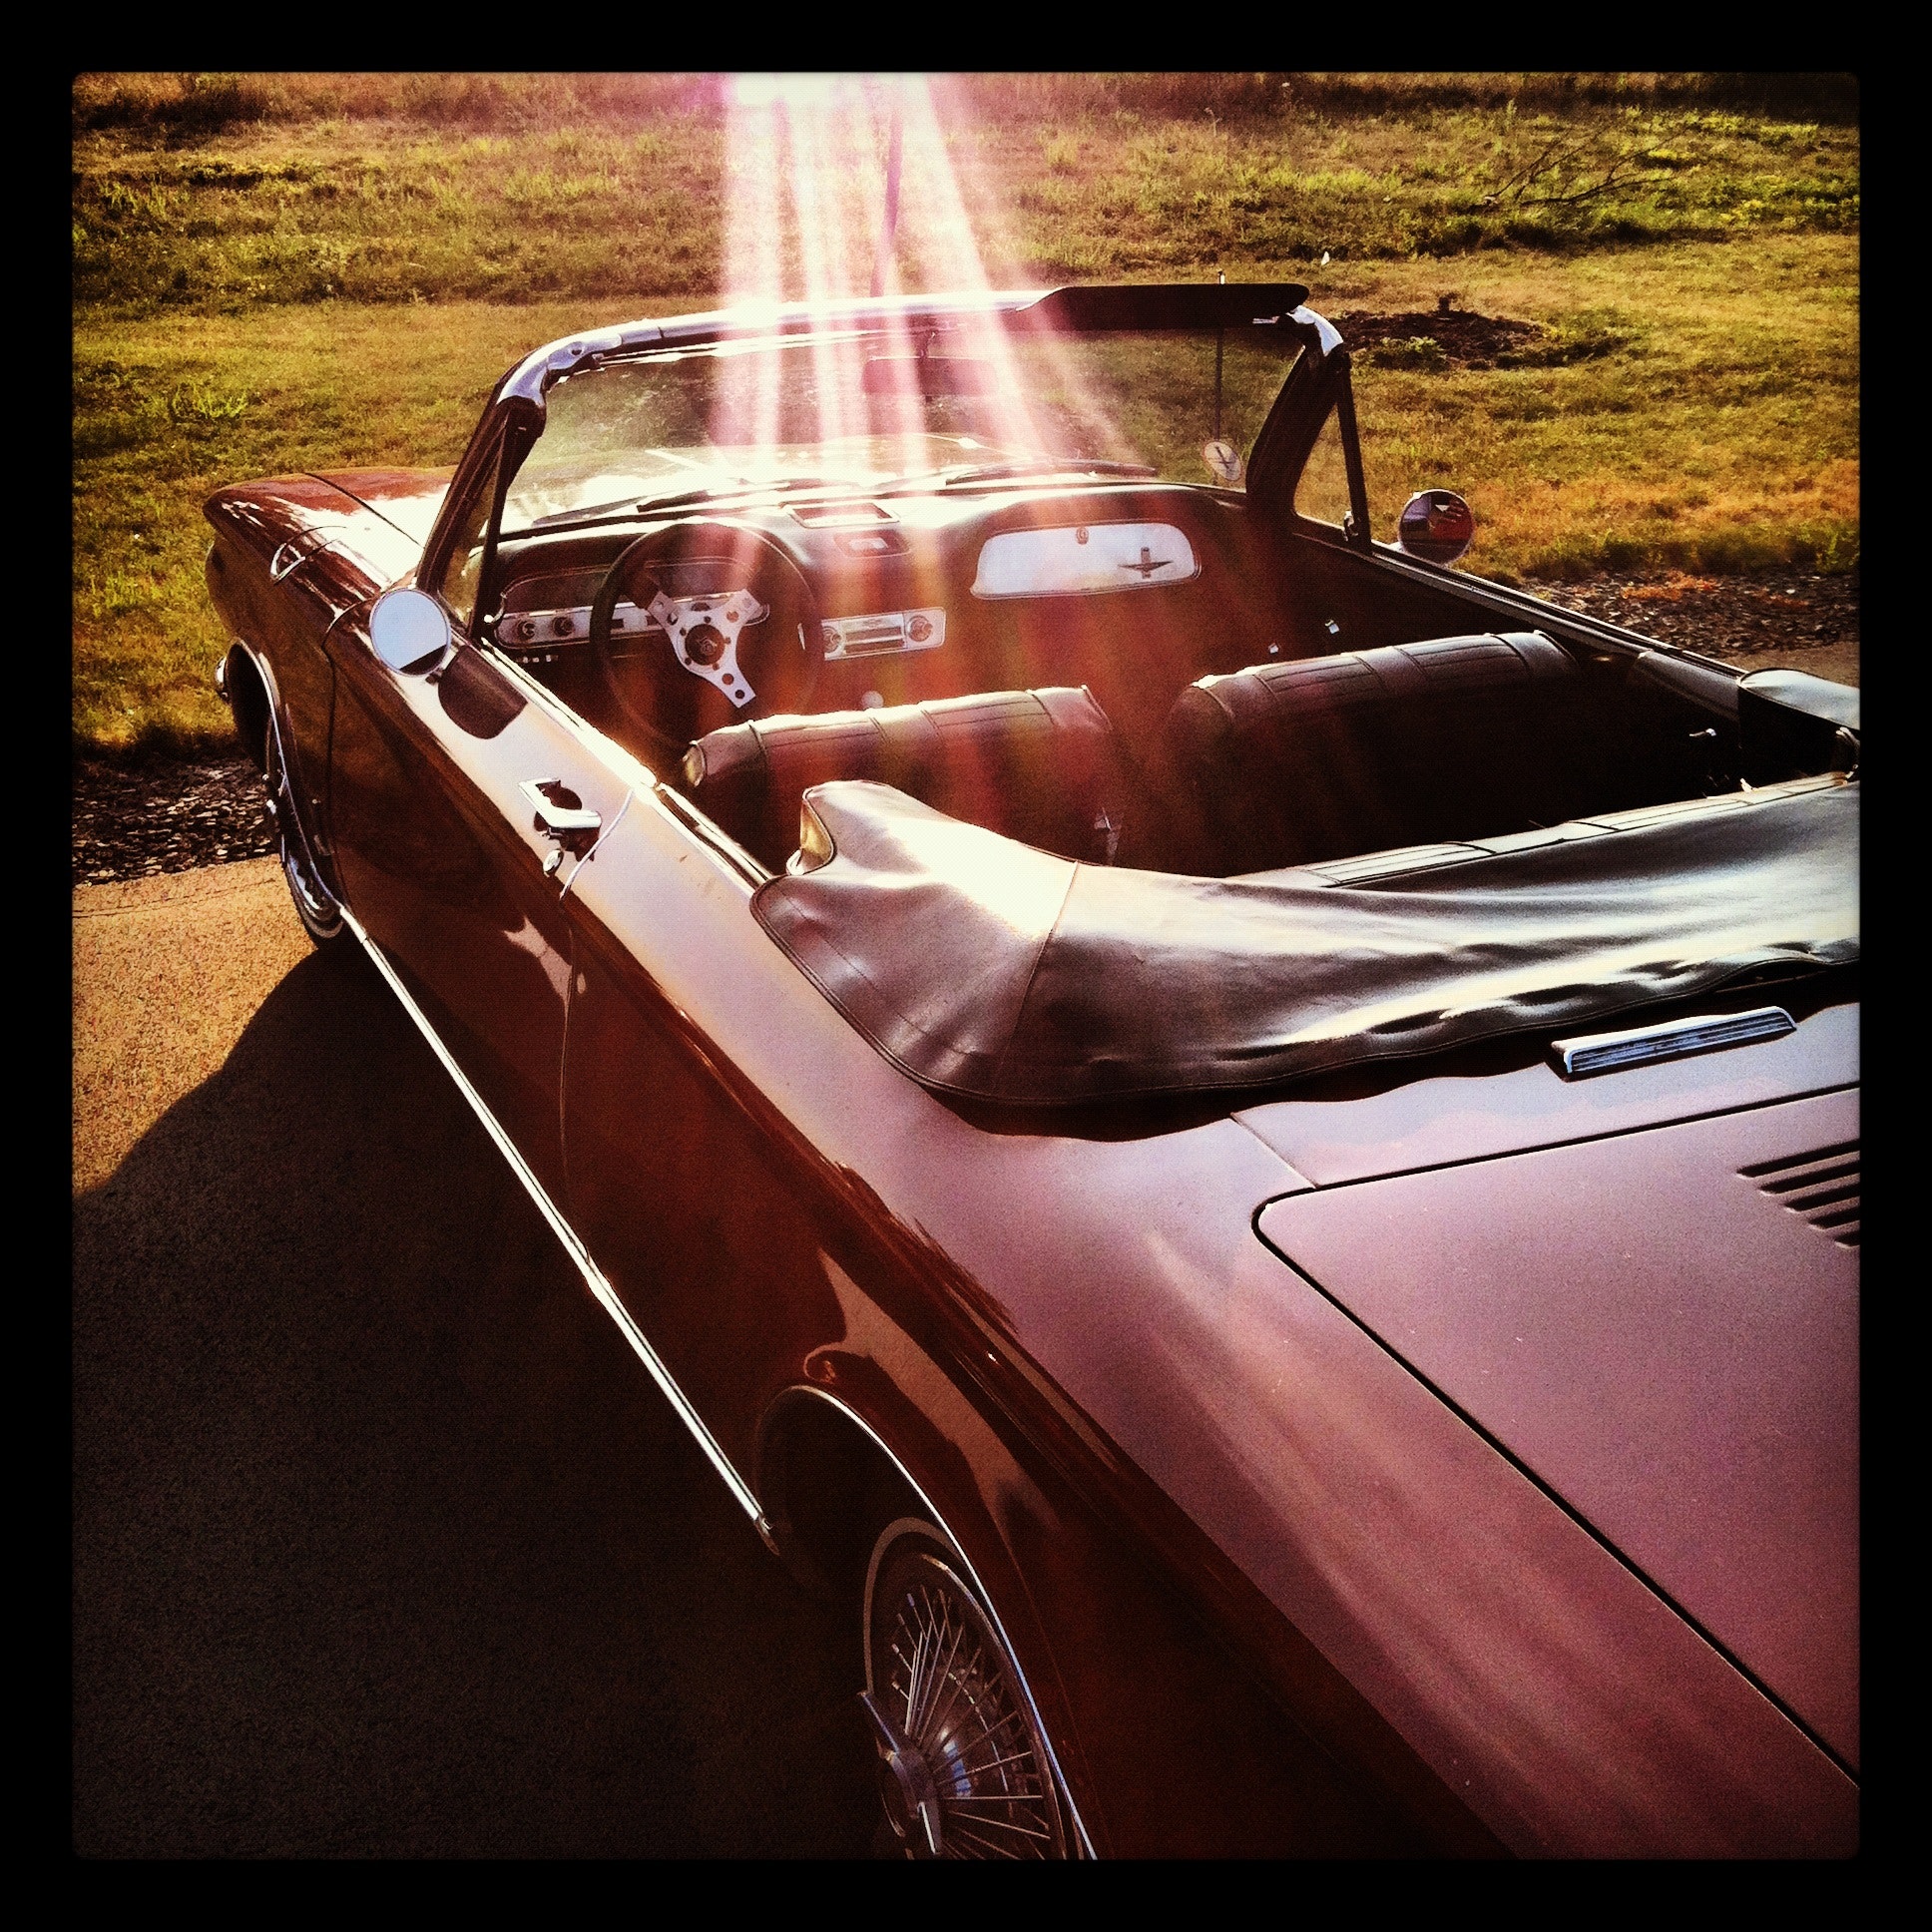
land vehicle, vehicle, car, motor vehicle, automotive design, automotive exterior, vehicle door, classic car, automotive wheel system, windshield, sedan, personal luxury car, performance car, hood, wheel, coupe, family car, custom car, automotive window part